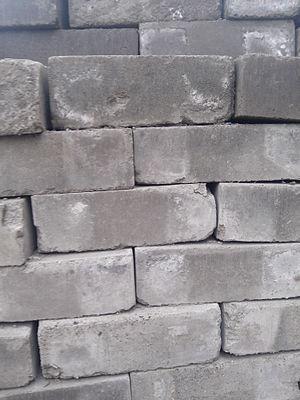
briques incorporant un taux important de cendres volantes